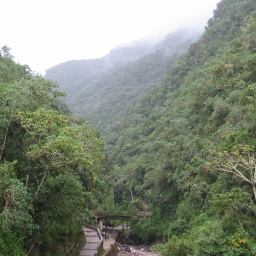
View from my hotel room in Aguas Calientes, Peru (at the base of the mountain upon which sits Machu Picchu)